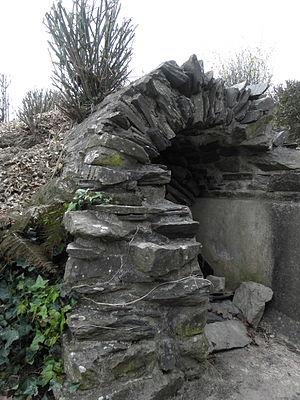
Aqueduc romain de Carhaix-Plouguer (29).
Carhaix-Plouguer /kaʁɛ plugɛʁ/, communément appelée Carhaix, est une commune française du département du Finistère, en région Bretagne. Elle est le chef-lieu du Poher.
Vorgium est le nom latin de la cité gauloise qui a pris ensuite le nom de Carhaix.